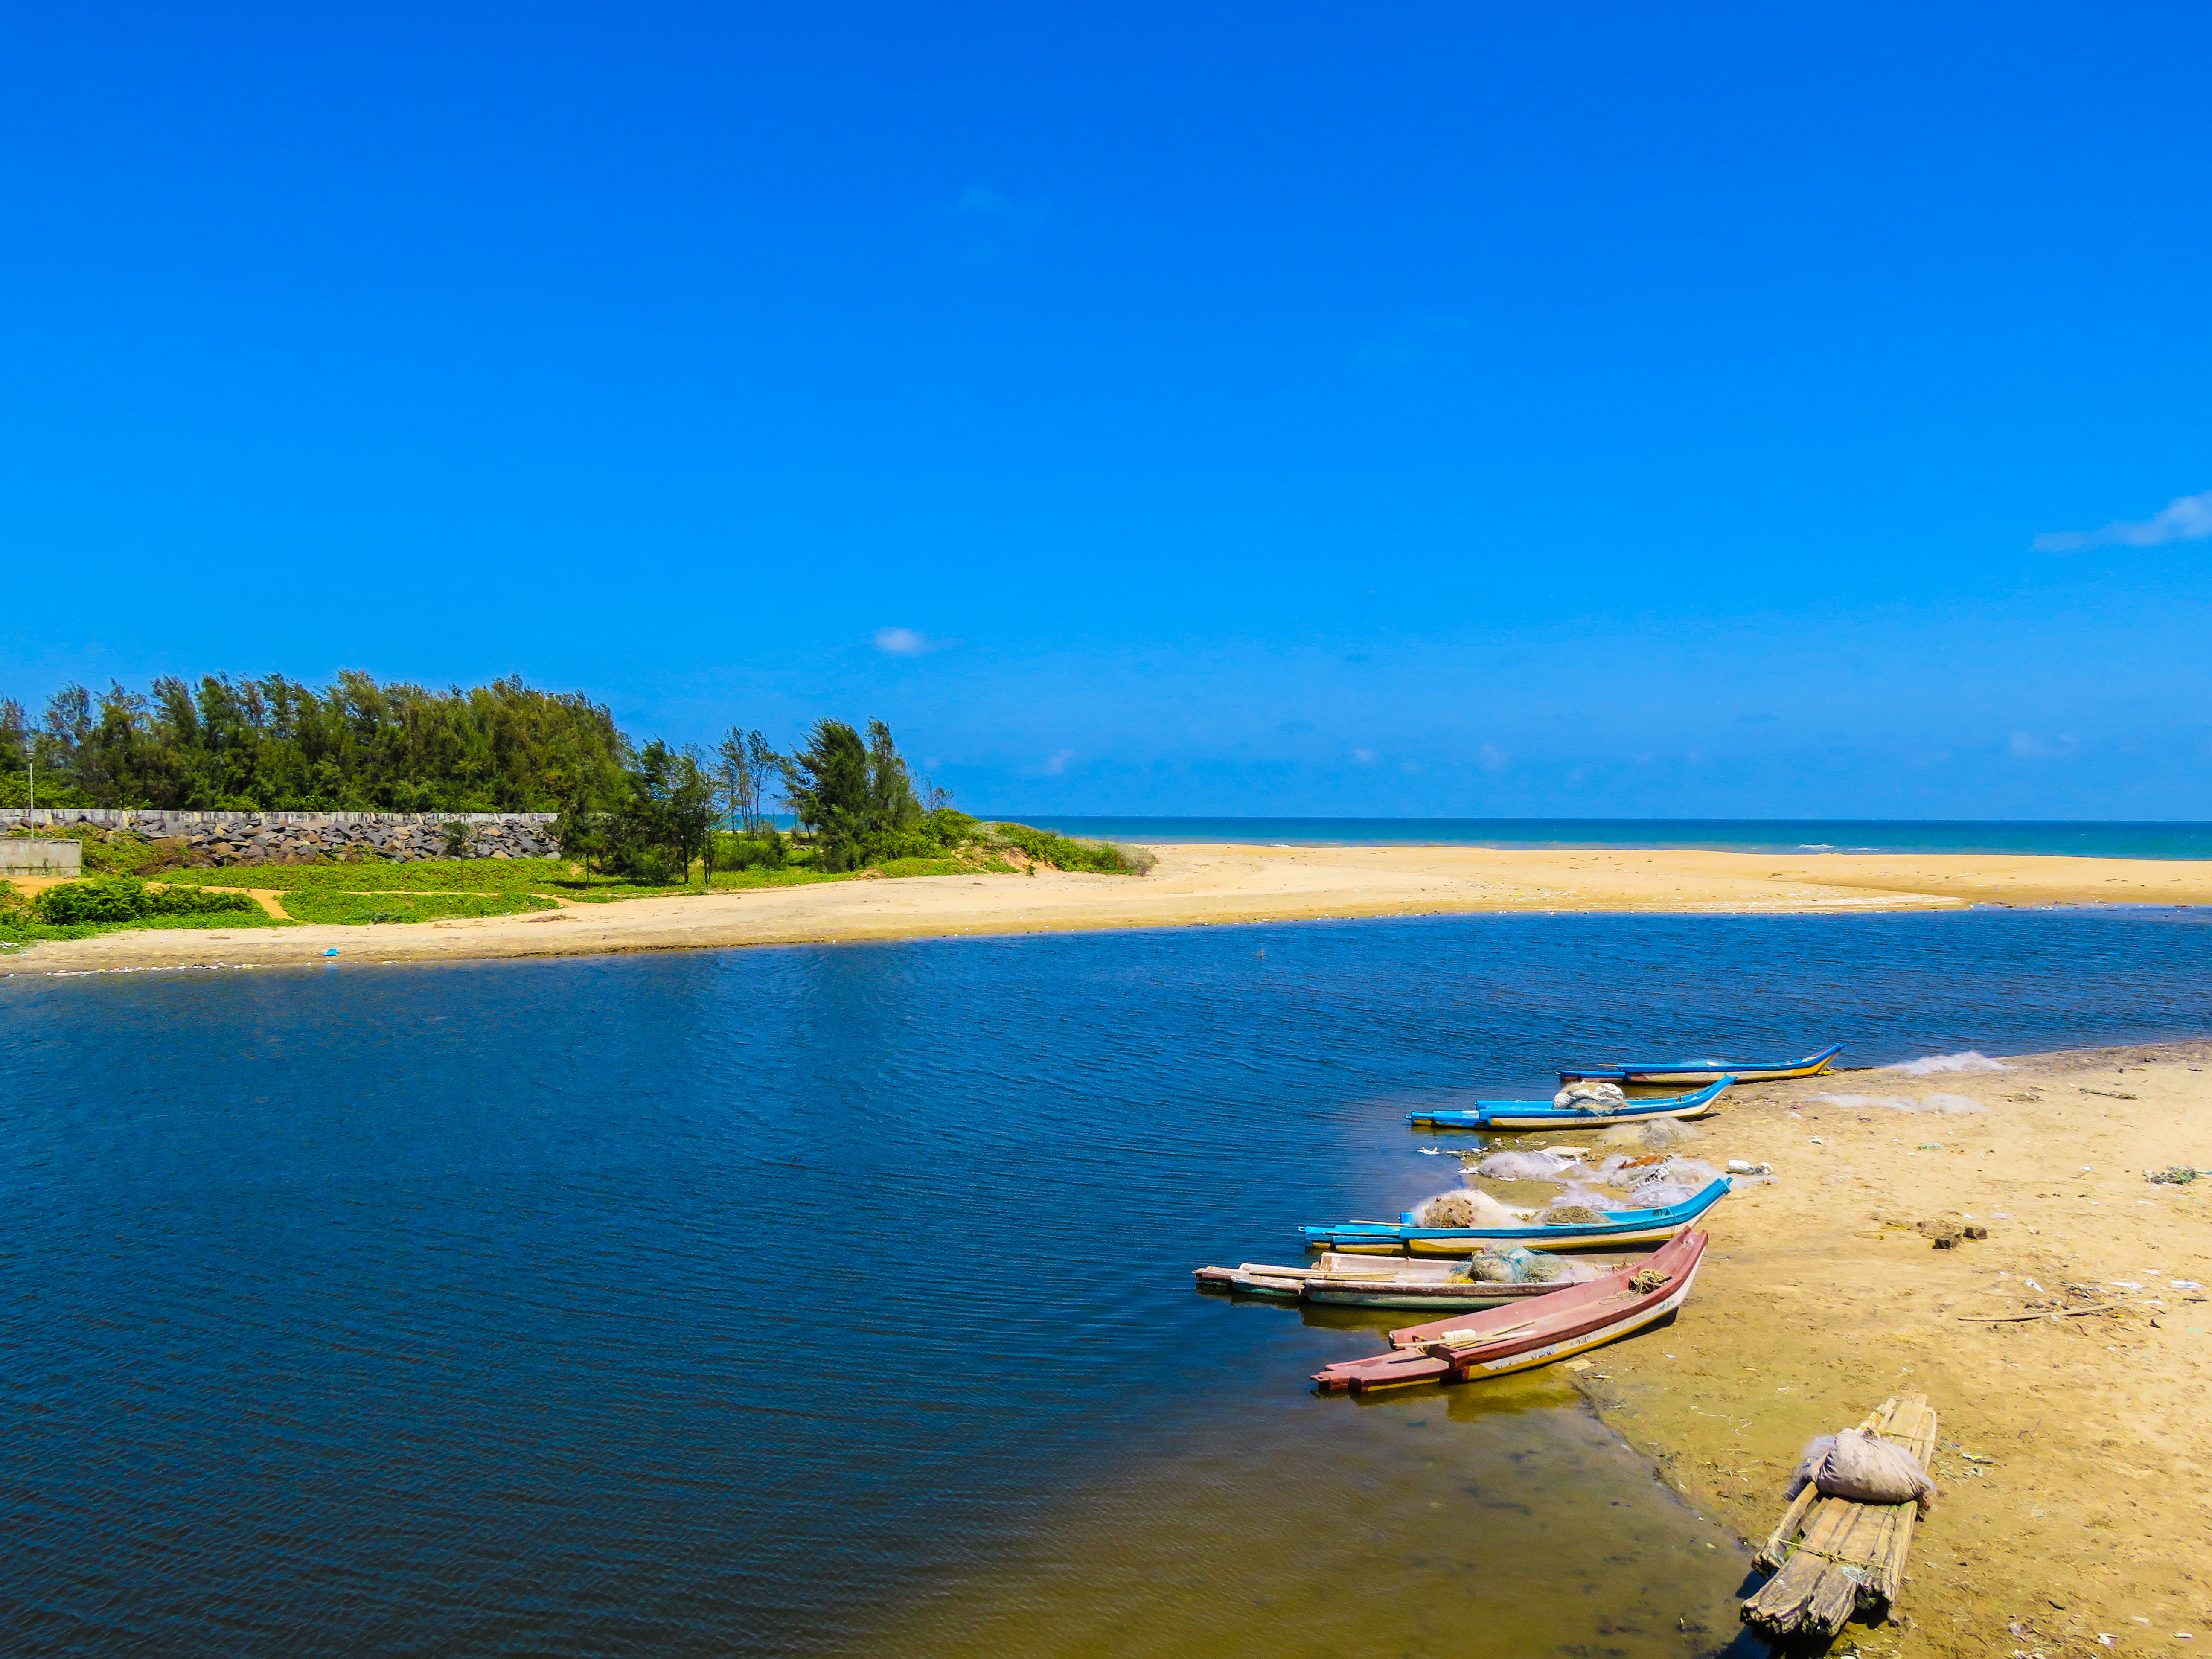
beach, sea, coast, water, nature, sand, ocean, horizon, sky, shore, lake, vacation, cove, seascape, lagoon, bay, island, reservoir, seashore, body of water, boats, cape, islet